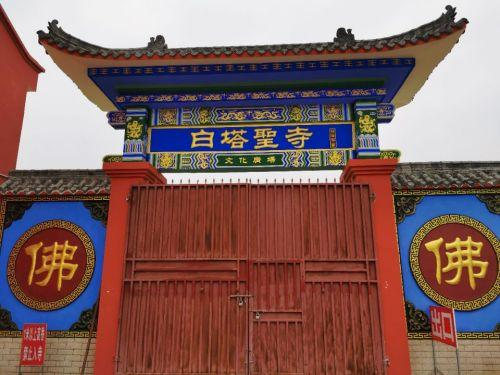
地标名称：白塔圣寺
所在城市：德阳市·中江县